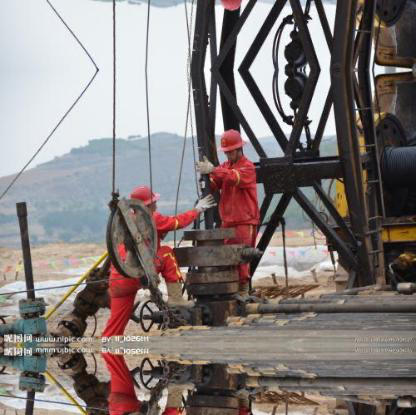
Objects in the image:
label: helmet
label: helmet
label: helmet